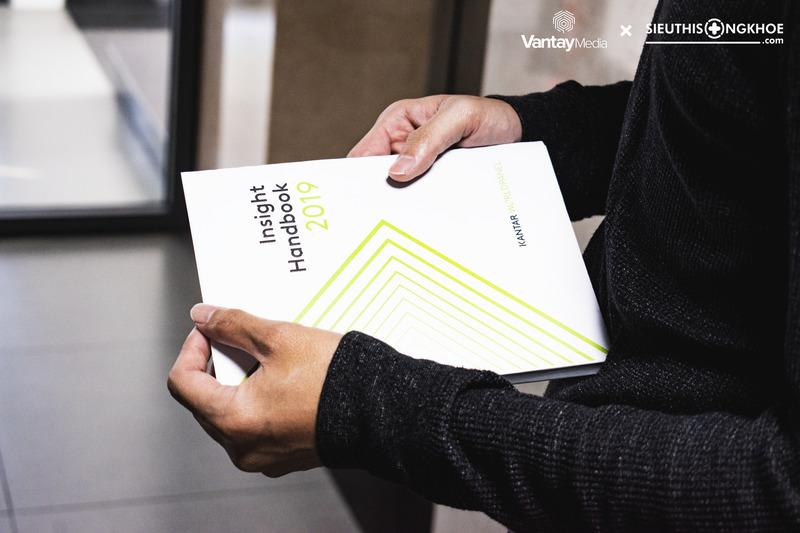
ở trên tay của người trong bức ảnh có sự xuất hiện của một quyển sách